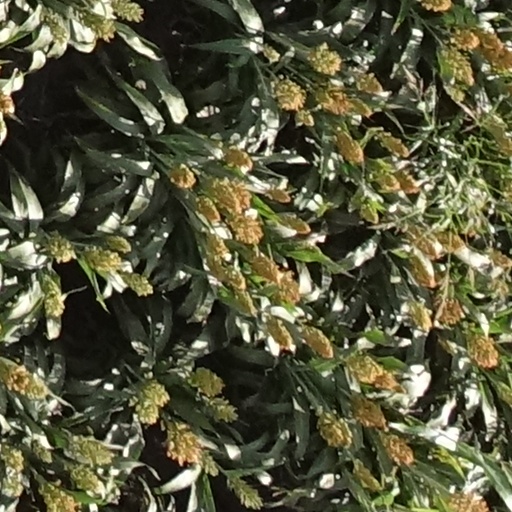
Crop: sorghum